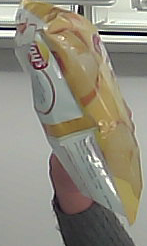
Product: lays_classic